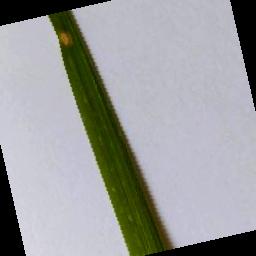
Label: Rice___Leaf_Blast